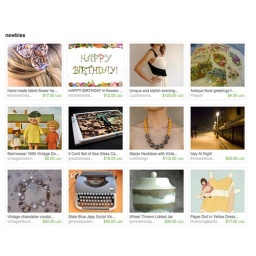
Hummingbox studios' paperdoll in yellow dress illustration featured in etsy treasury.